Shihjia metro station

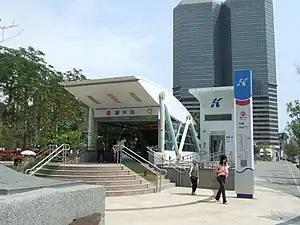
Shihjia station exit 3

Shihjia is a station on the Red line of Kaohsiung MRT in Cianjhen District, Kaohsiung, Taiwan.